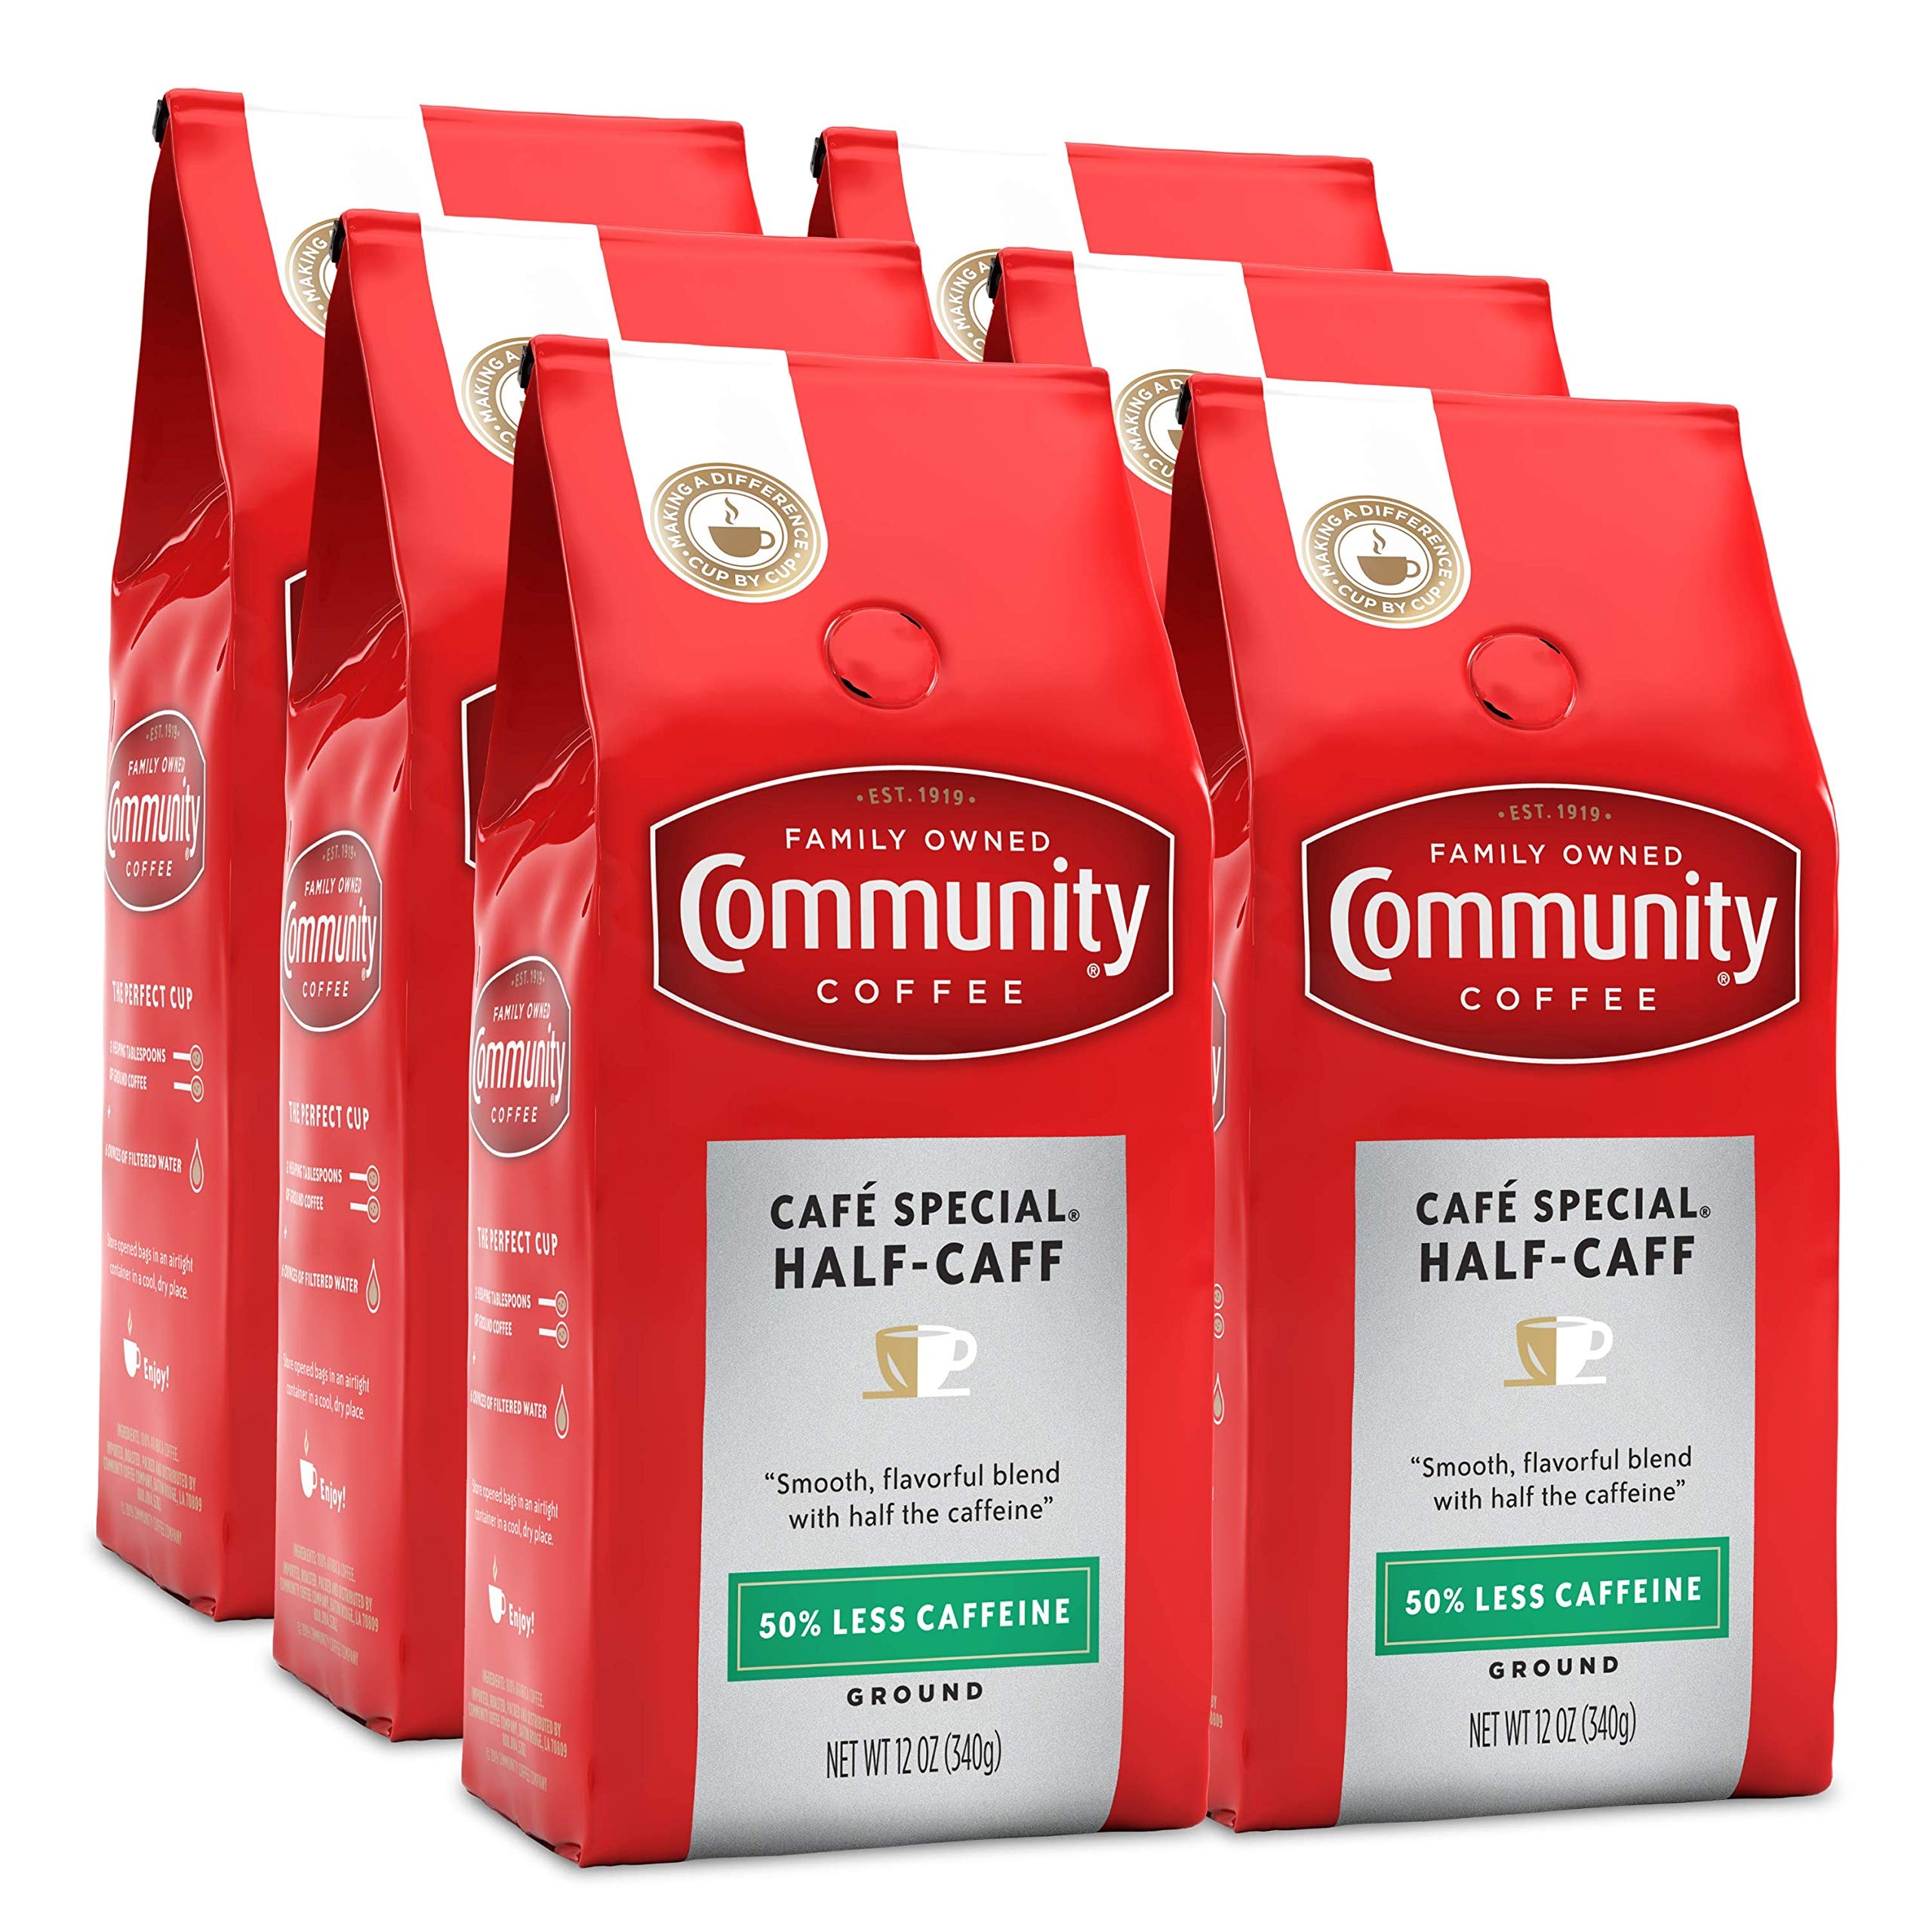
Item Name: Community Coffee Half-Caff 72 Ounce, Ground Coffee, Medium Dark Roast, 12 Ounce Bag (Pack of 6)
Bullet Point 1: Half The Caffeine: This smooth, full-flavored blend delivers everything you love about our great-tasting coffee with half the caffeine. This medium-dark roast features a full body and low-medium brightness
Bullet Point 2: Ground Beans: We take high quality 100% Arabica beans, roast and grind them to perfection. Our ground coffee is constantly watched, brewed and tasted by our experts for rich, flavorful coffee
Bullet Point 3: Community Is Everything: From using responsibly sourced coffee beans to programs that support military service members, local schools and more, Community Coffee gives back to our partners and local communities in every way we can
Bullet Point 4: How You Like It: Ground to perfection to brew as drip coffee, pour over or use in your French press. Plenty of options for every taste including hot, iced or cold brew coffee
Bullet Point 5: Quality Assured: All of our coffee beans go through a rigorous scoring system for body, balance, flavor and aroma. Only then can they be considered fit to bear the Community Coffee name
Value: 72.0
Unit: Ounce

Price: 8.99